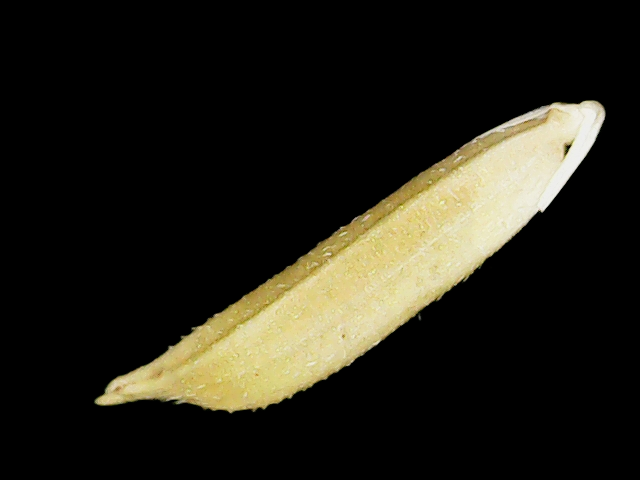
Rice variety: Binadhan25